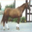
Label: horse